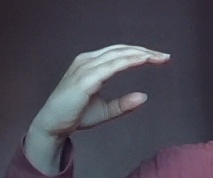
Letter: jeem